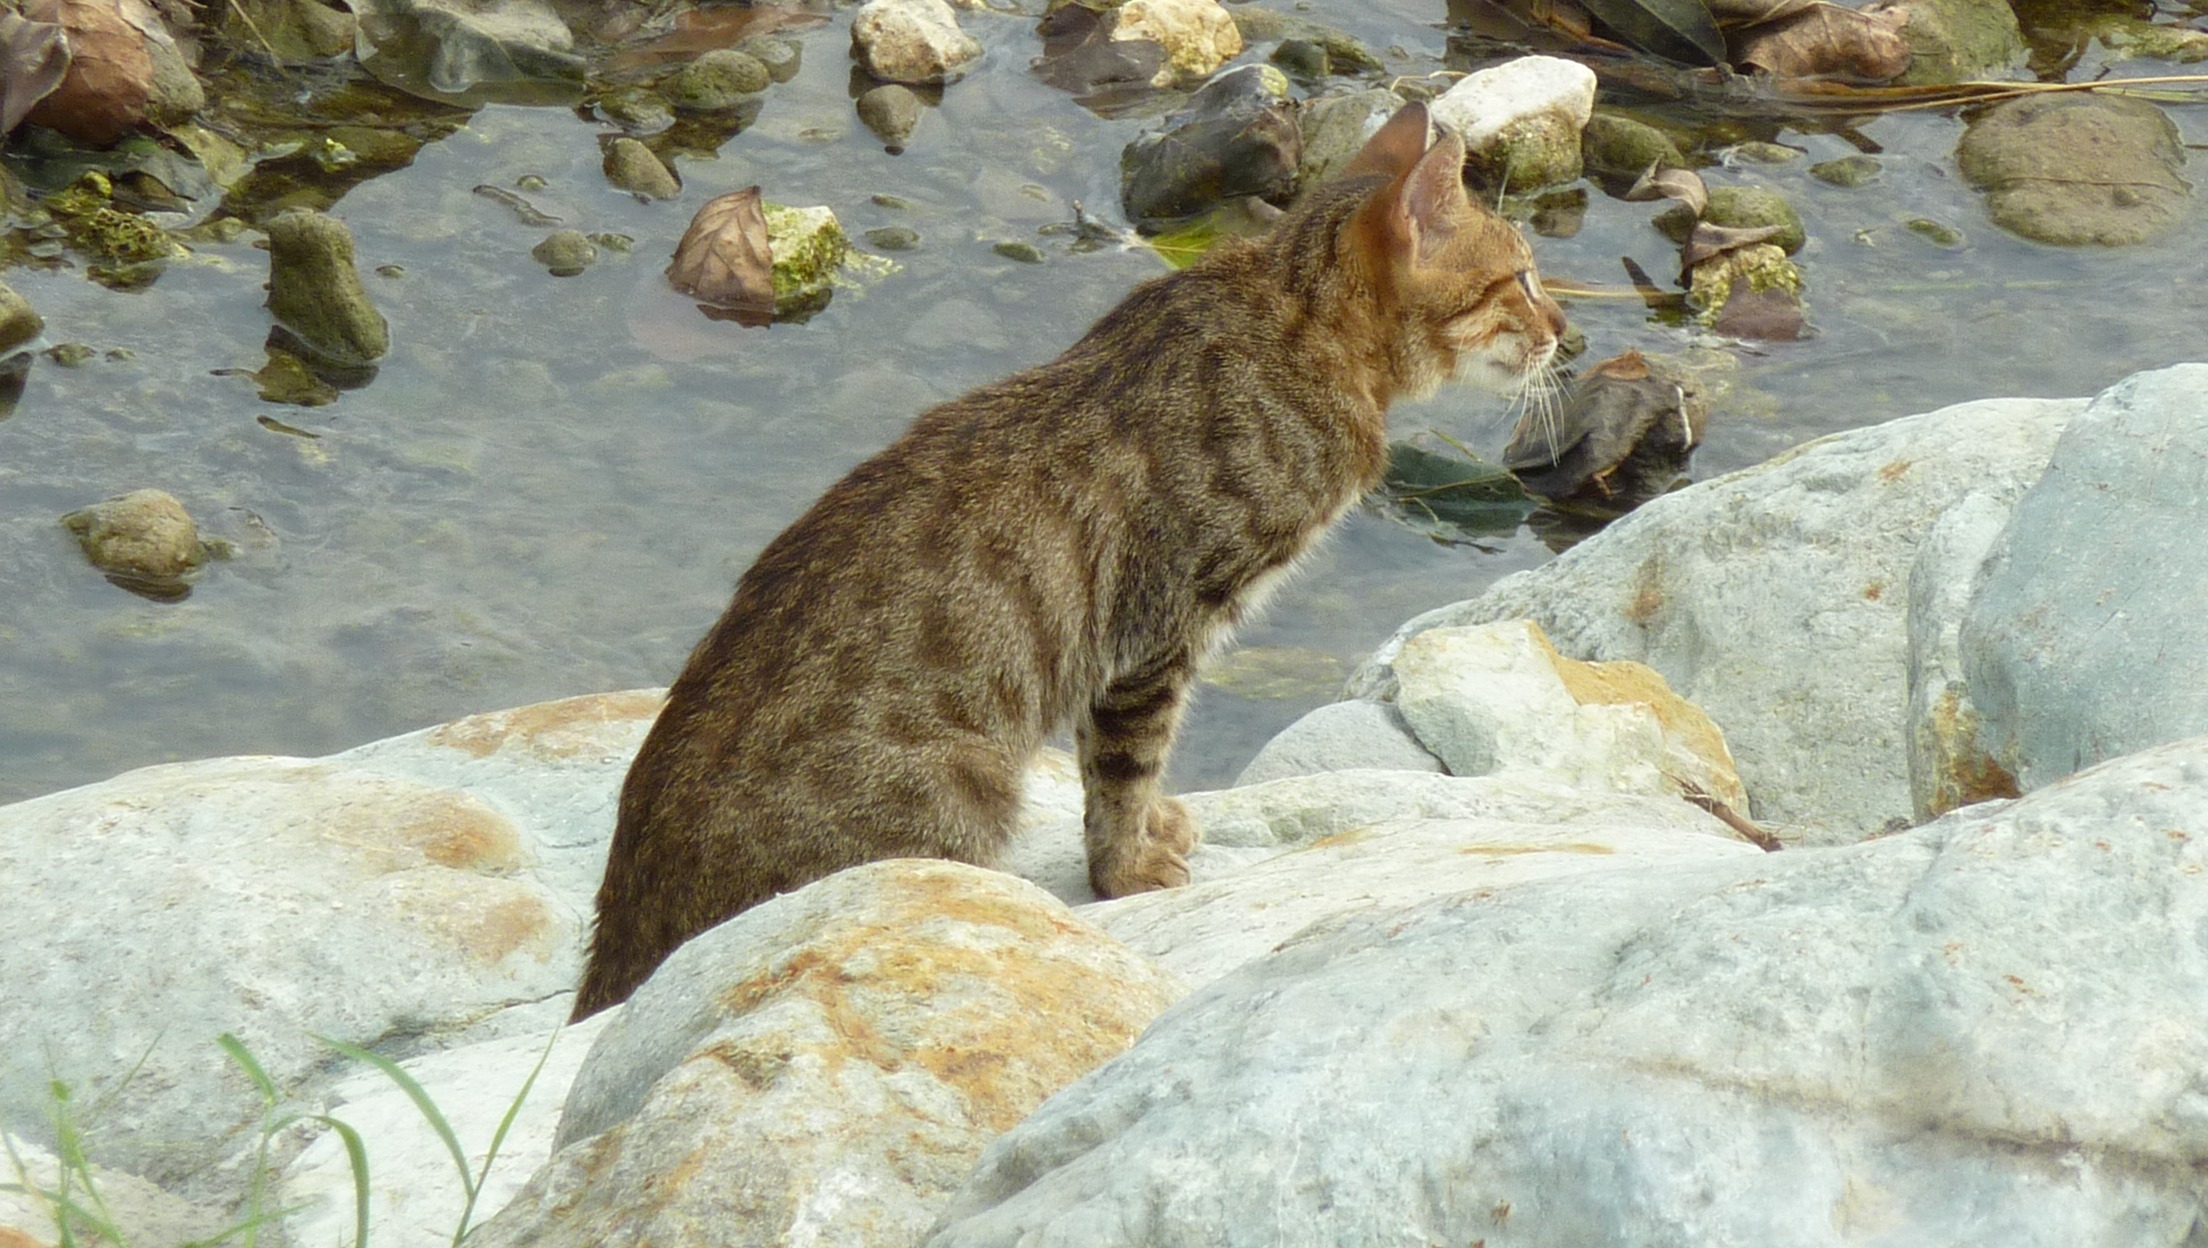
animal, wildlife, zoo, pet, fur, young, kitten, cat, feline, mammal, fauna, outdoors, kitty, furry, domestic, adorable, puma, wild cat, small to medium sized cats, cat like mammal